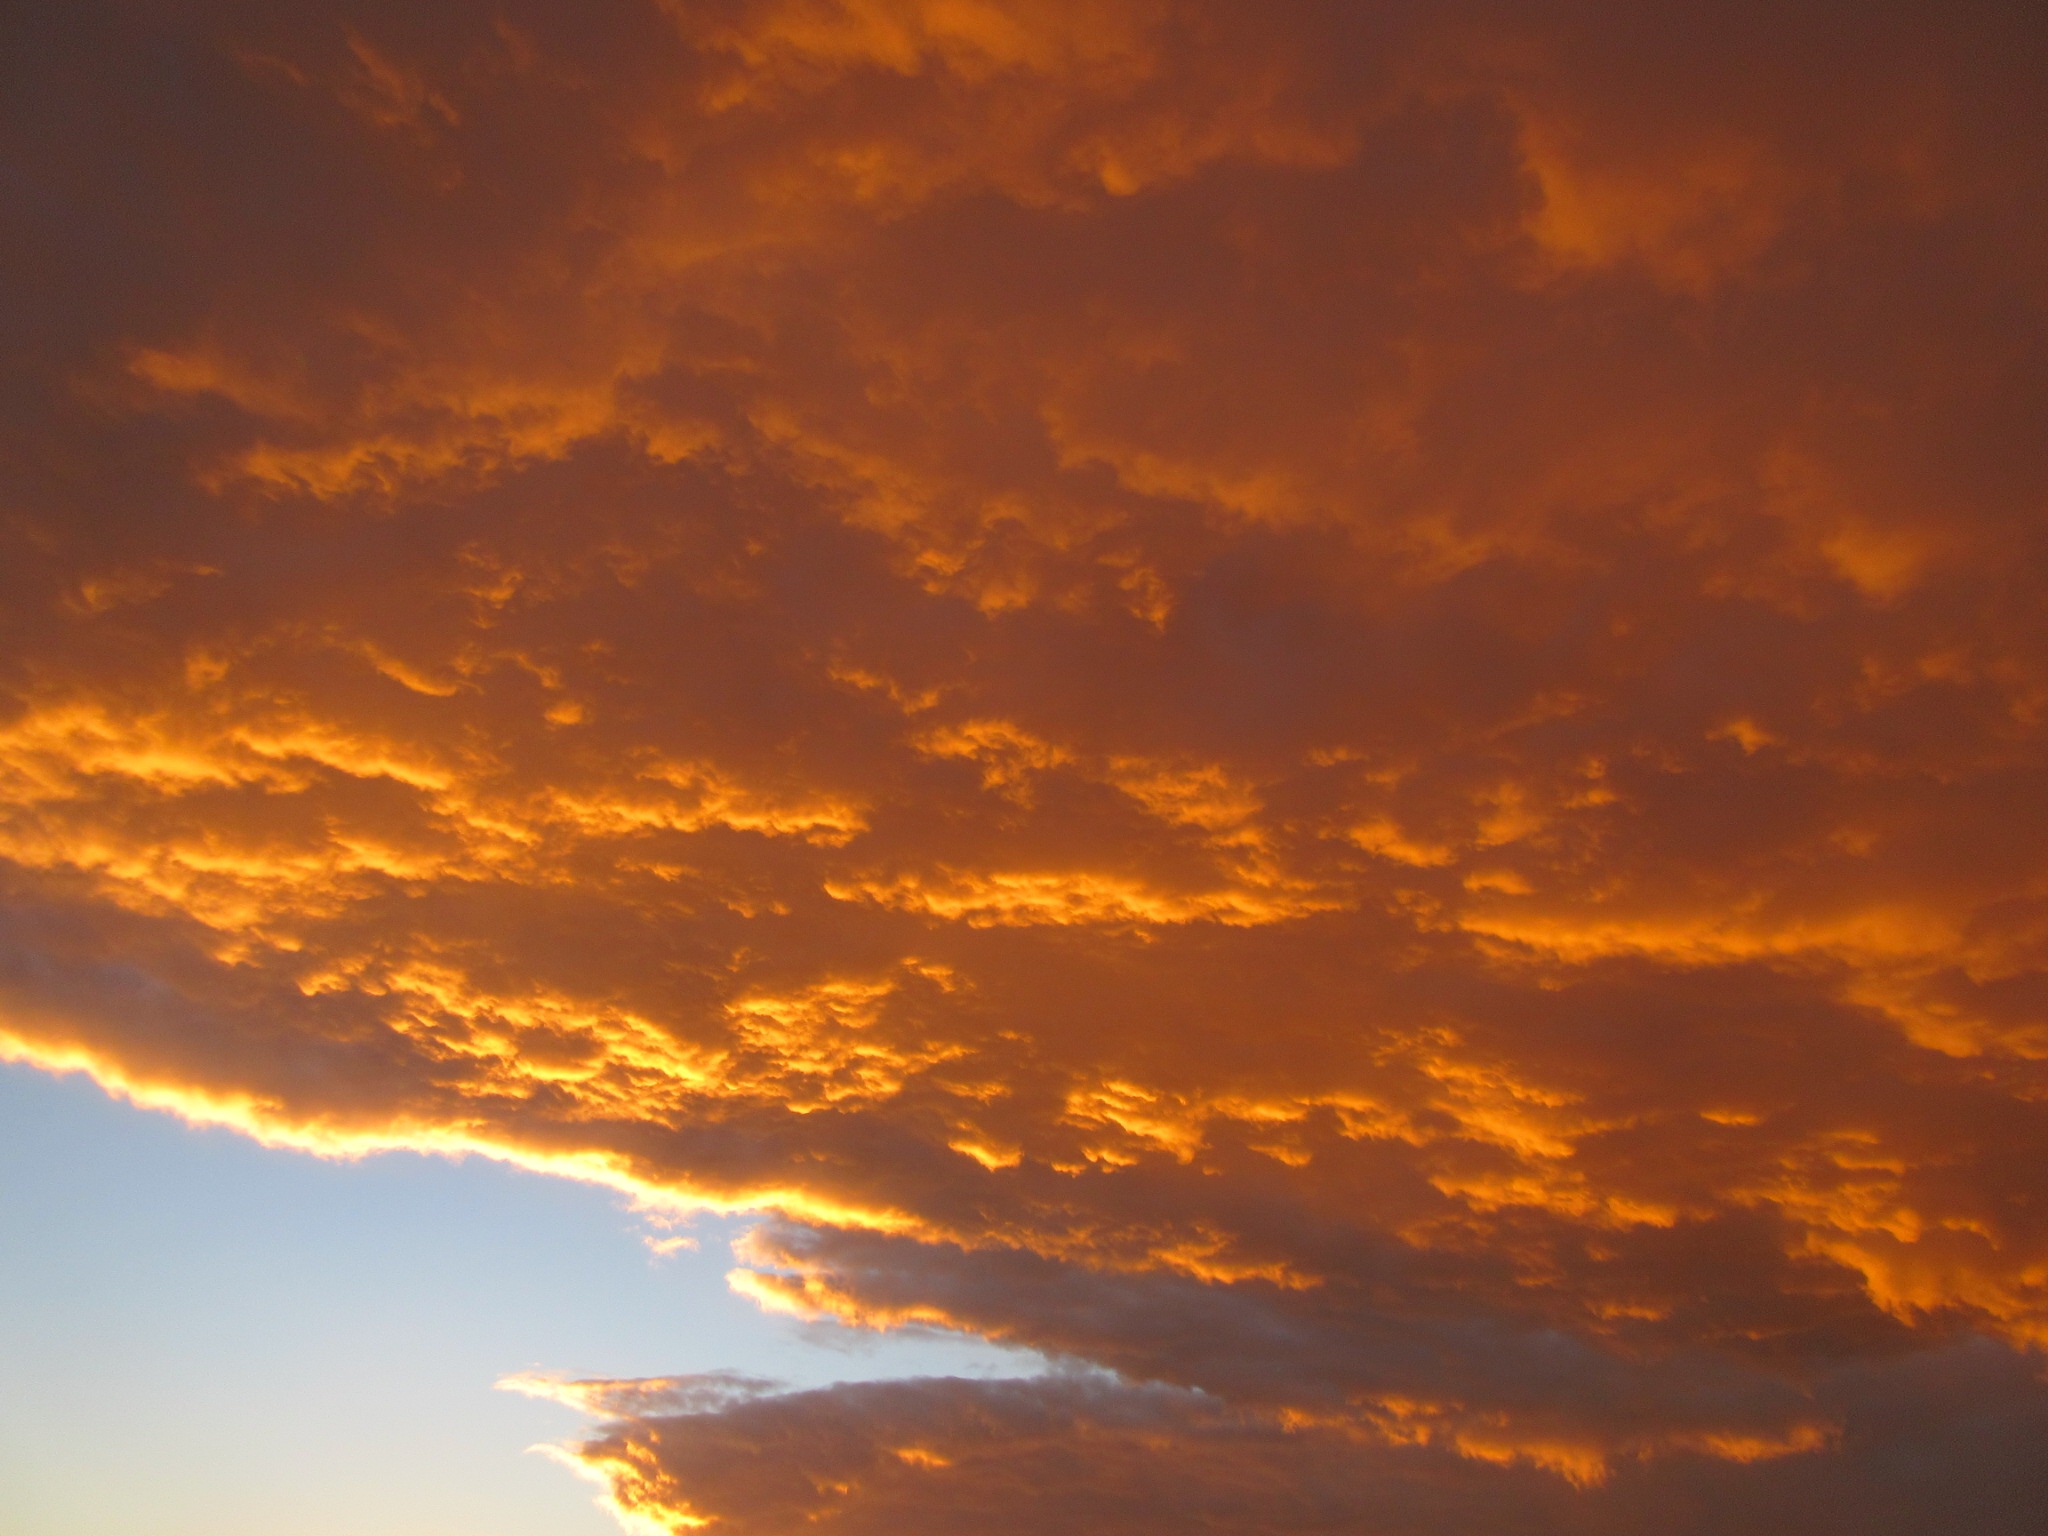
landscape, nature, horizon, cloud, sky, sun, sunrise, sunset, sunlight, dawn, atmosphere, summer, dusk, daytime, evening, color, natural, cumulus, yellow, colour, clouds, afterglow, meteorological phenomenon, red sky at morning